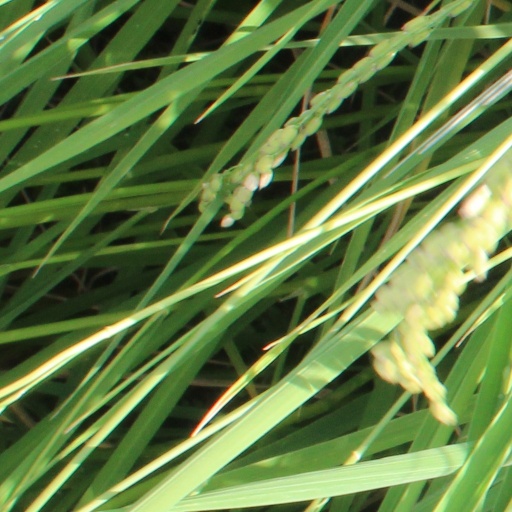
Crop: rice